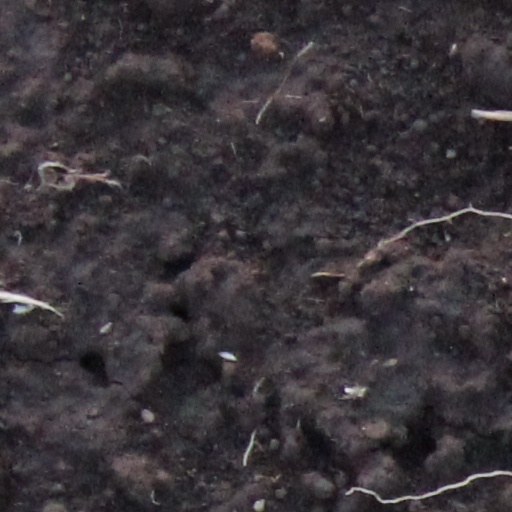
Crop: wheat